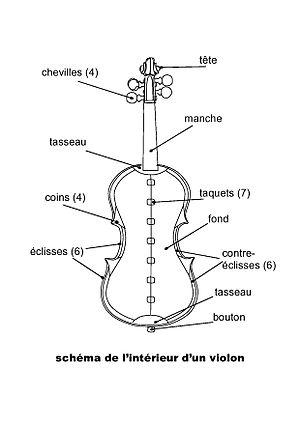
Schéma de l'intérieur d'un violon
Le violon baroque est un terme contemporain désignant le violon dans sa forme utilisée durant la période baroque et jusqu'à la fin du XVIIIᵉ siècle, période à partir de laquelle l'instrument subit de profondes transformations.
Le violon est un instrument de musique à cordes frottées. Constitué de 71 éléments de bois collés ou assemblés les uns aux autres, il possède quatre cordes accordées généralement à la quinte, que l'instrumentiste, appelé violoniste, frotte avec un archet ou pince avec l'index ou le pouce.